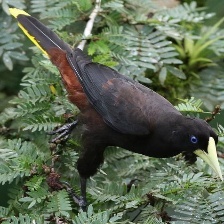
Species: CRESTED OROPENDOLA
Scientific name: PSAROCOLIUS DECUMANUS